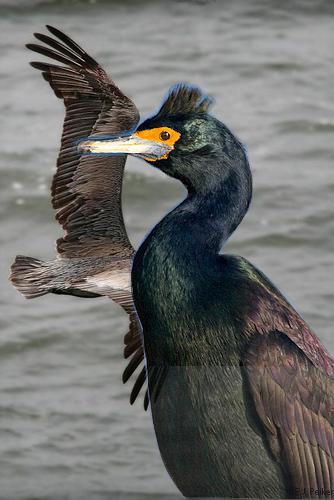
Bird species: Red_faced_Cormorant
Bird type: waterbird
Background: water